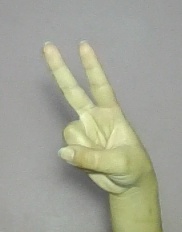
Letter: taa